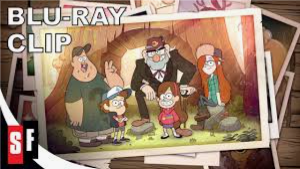
Portrait style: Cartoon Portrait